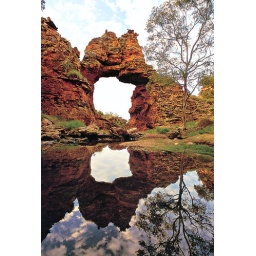
beautiful natural bridge reflected in water